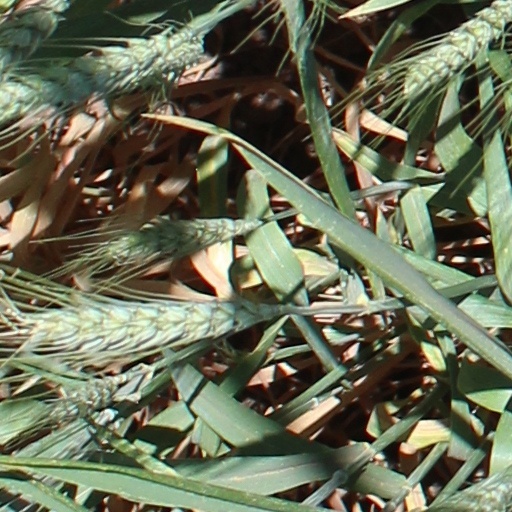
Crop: wheat